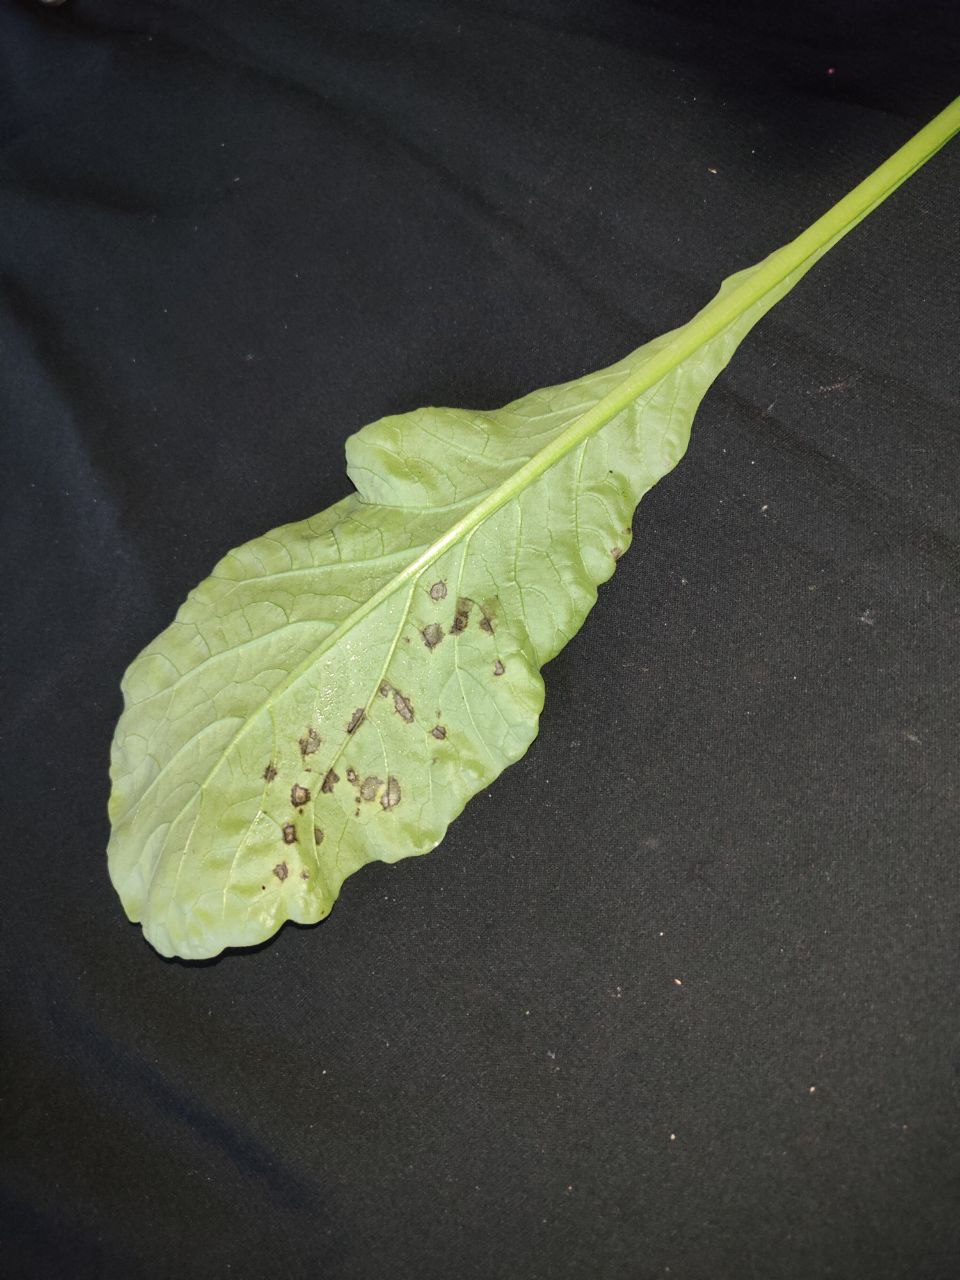
Label: Black leaf spot